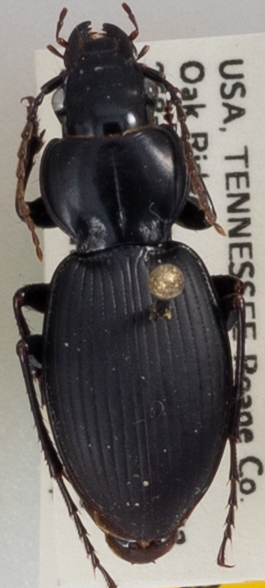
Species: Cyclotrachelus sodalis sodalis
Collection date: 2020-06-10
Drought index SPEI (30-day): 0.678
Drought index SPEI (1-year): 2.09
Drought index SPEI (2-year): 2.09